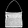
Label: Bag